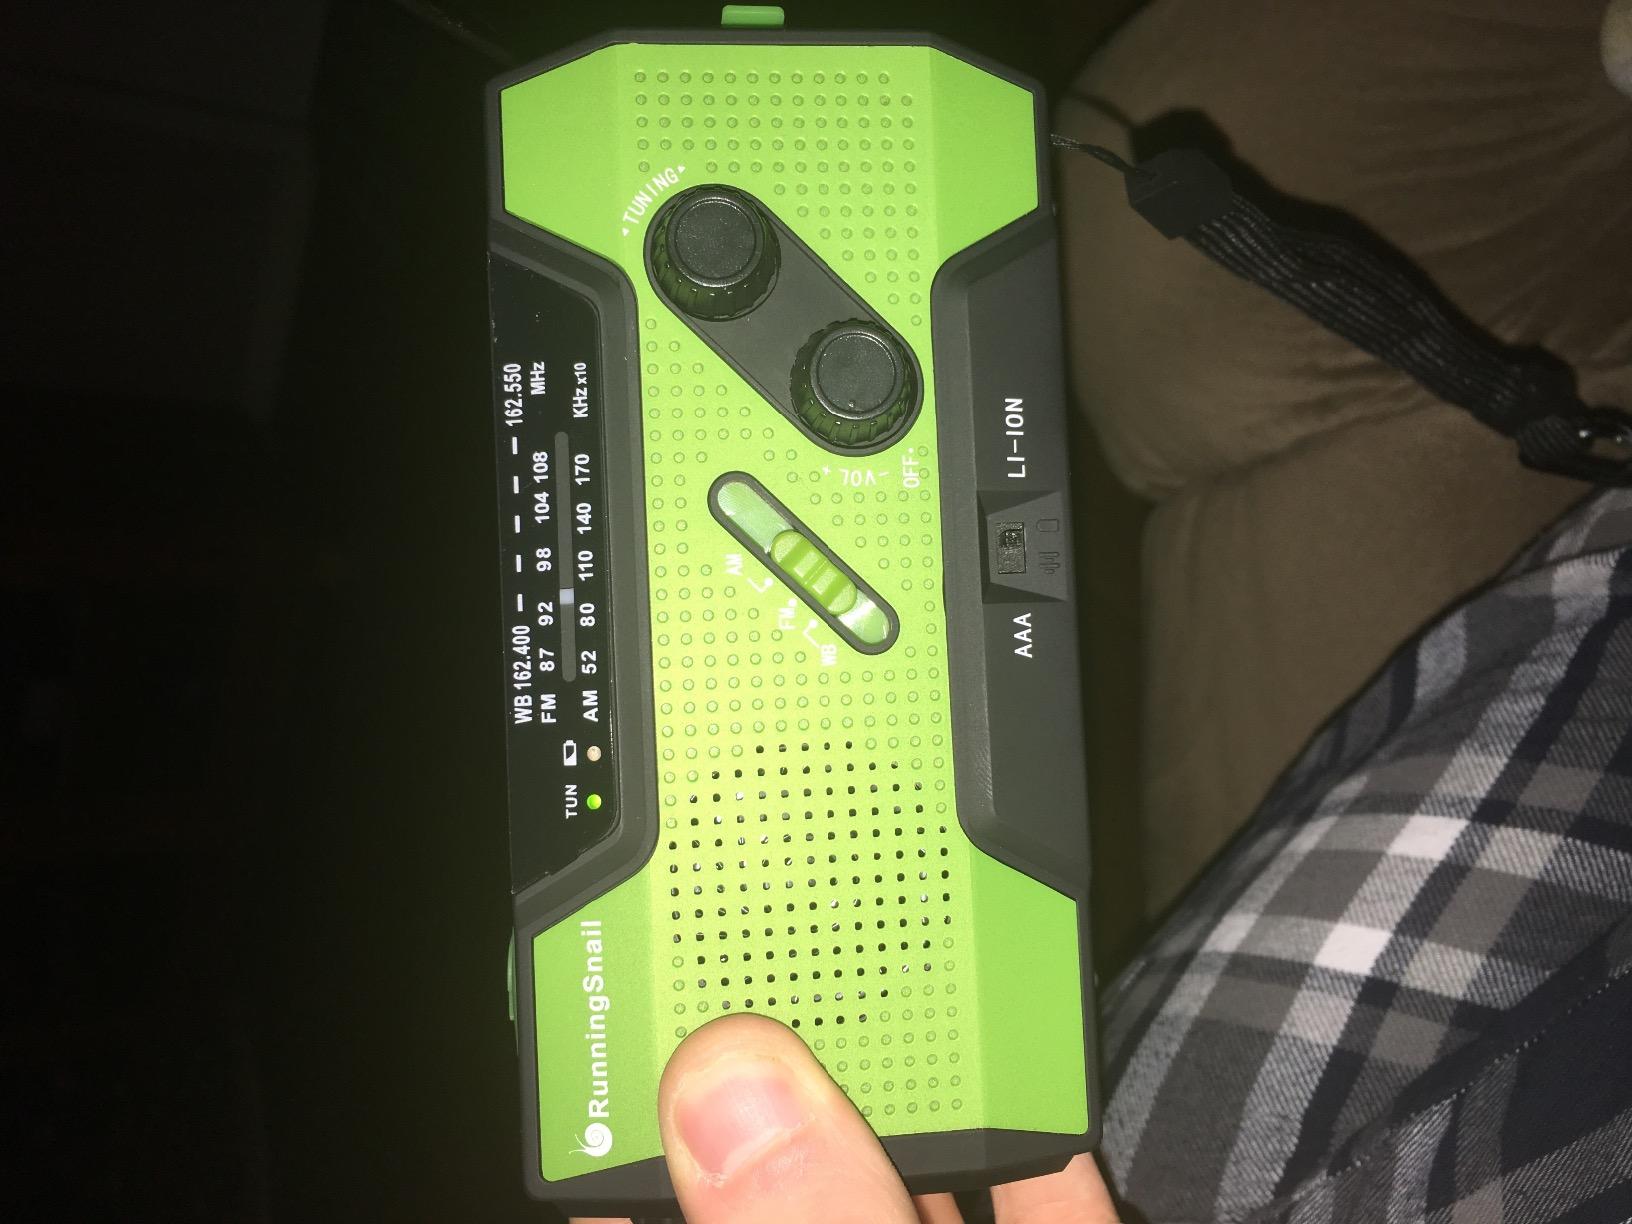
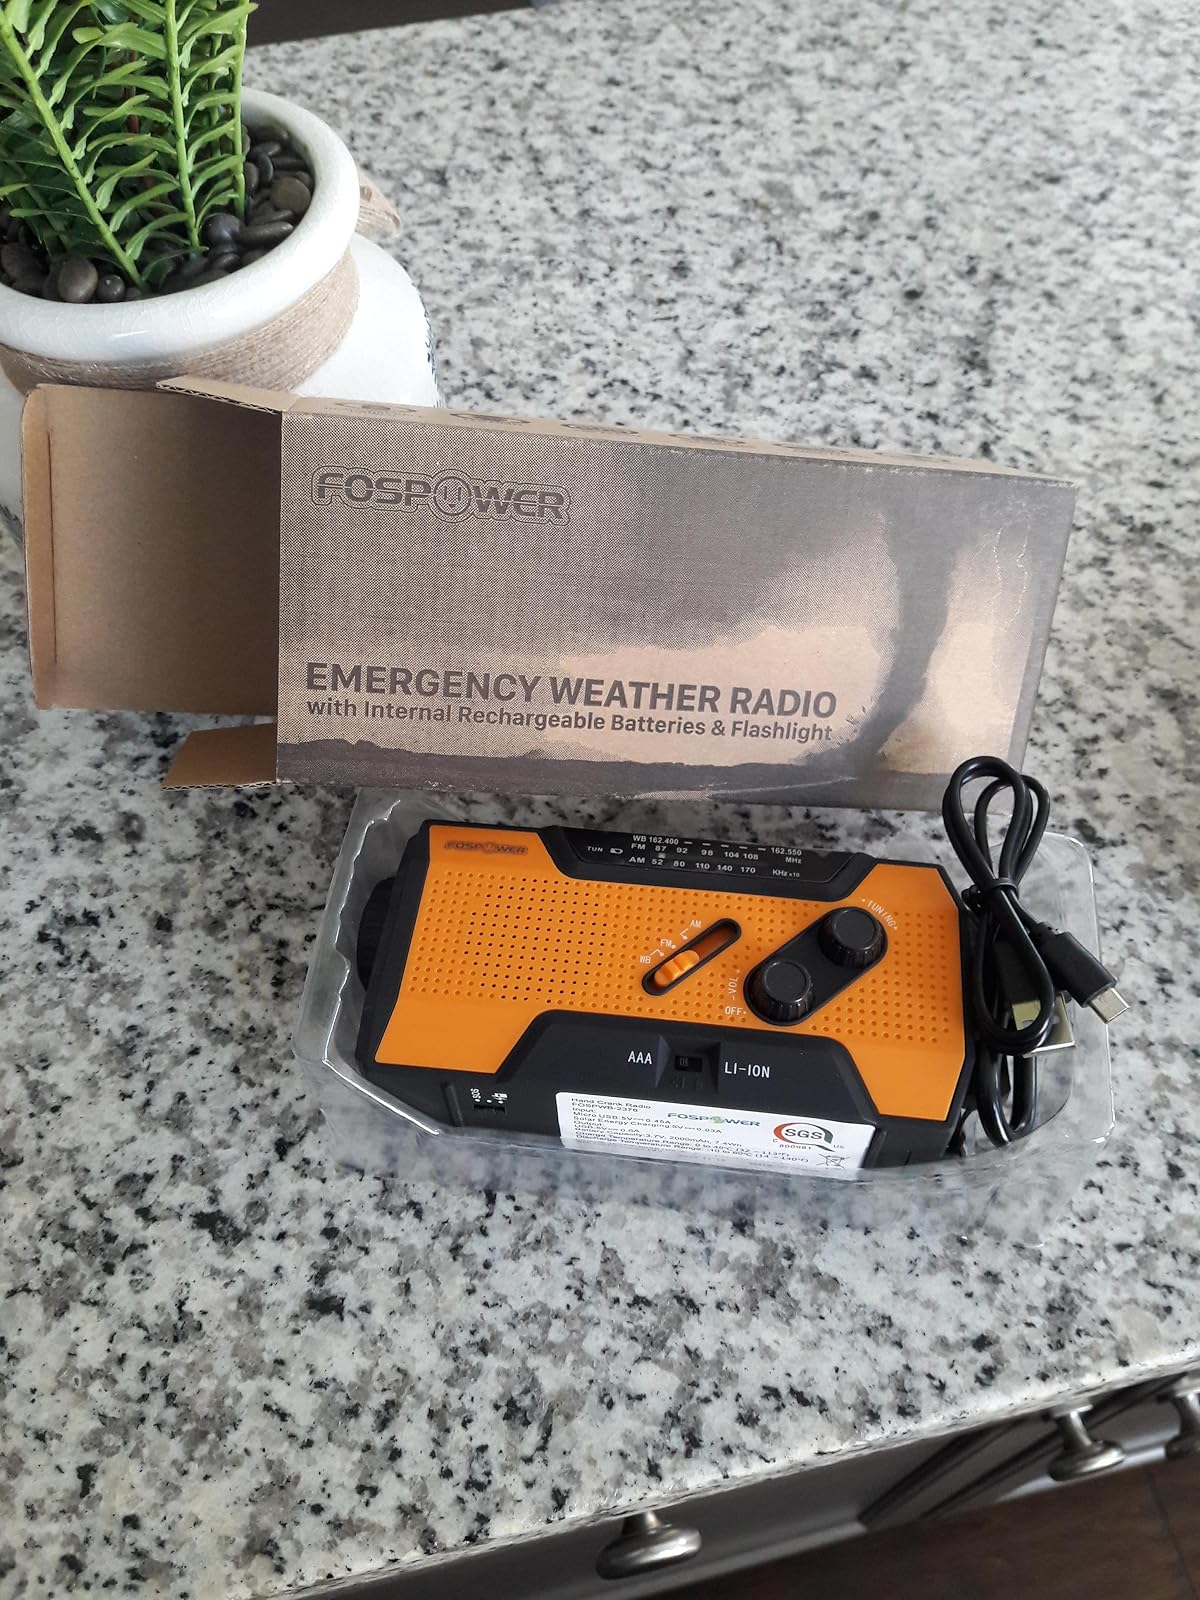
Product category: radio
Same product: no